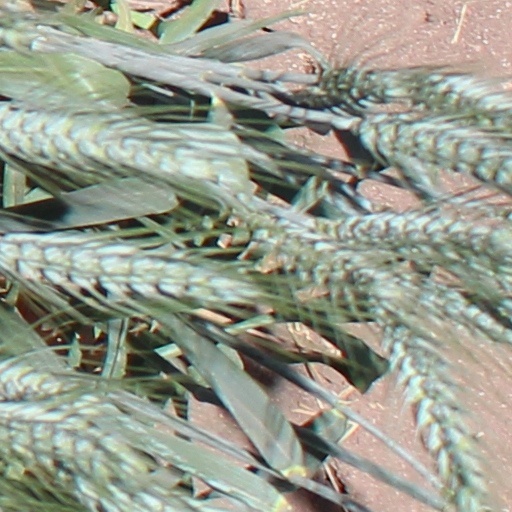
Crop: wheat